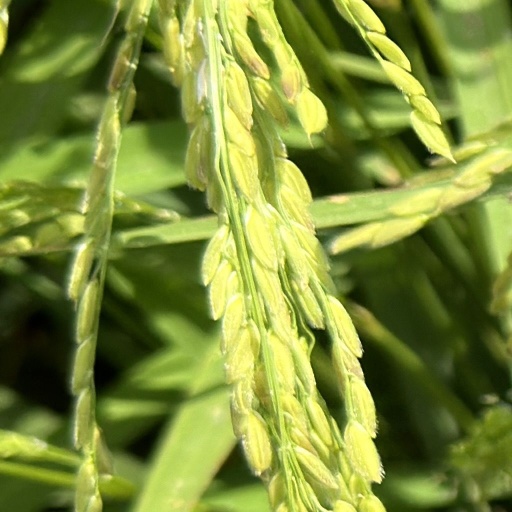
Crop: rice